Overlord: Raising Hell

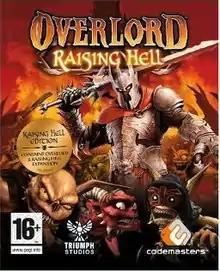
European cover

Overlord: Raising Hell is the expansion to the 2007 action role-playing game "Overlord", which was released for download over Xbox Live for the Xbox 360 version and online for the PC version, both in the German market on November 2007, and worldwide regions on 15 February 2008, alongside additional multiplayer add-ons. A PlayStation 3 version of "Overlord" was released in June 2008 including the downloadable content.